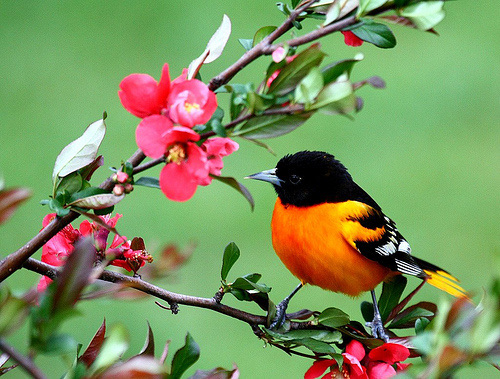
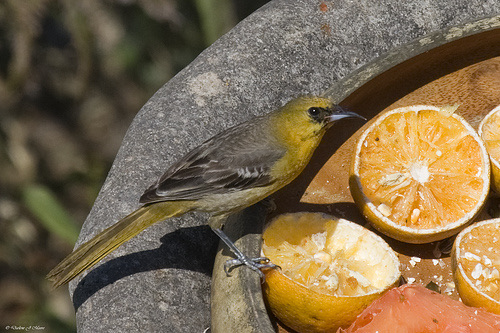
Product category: misc
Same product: yes